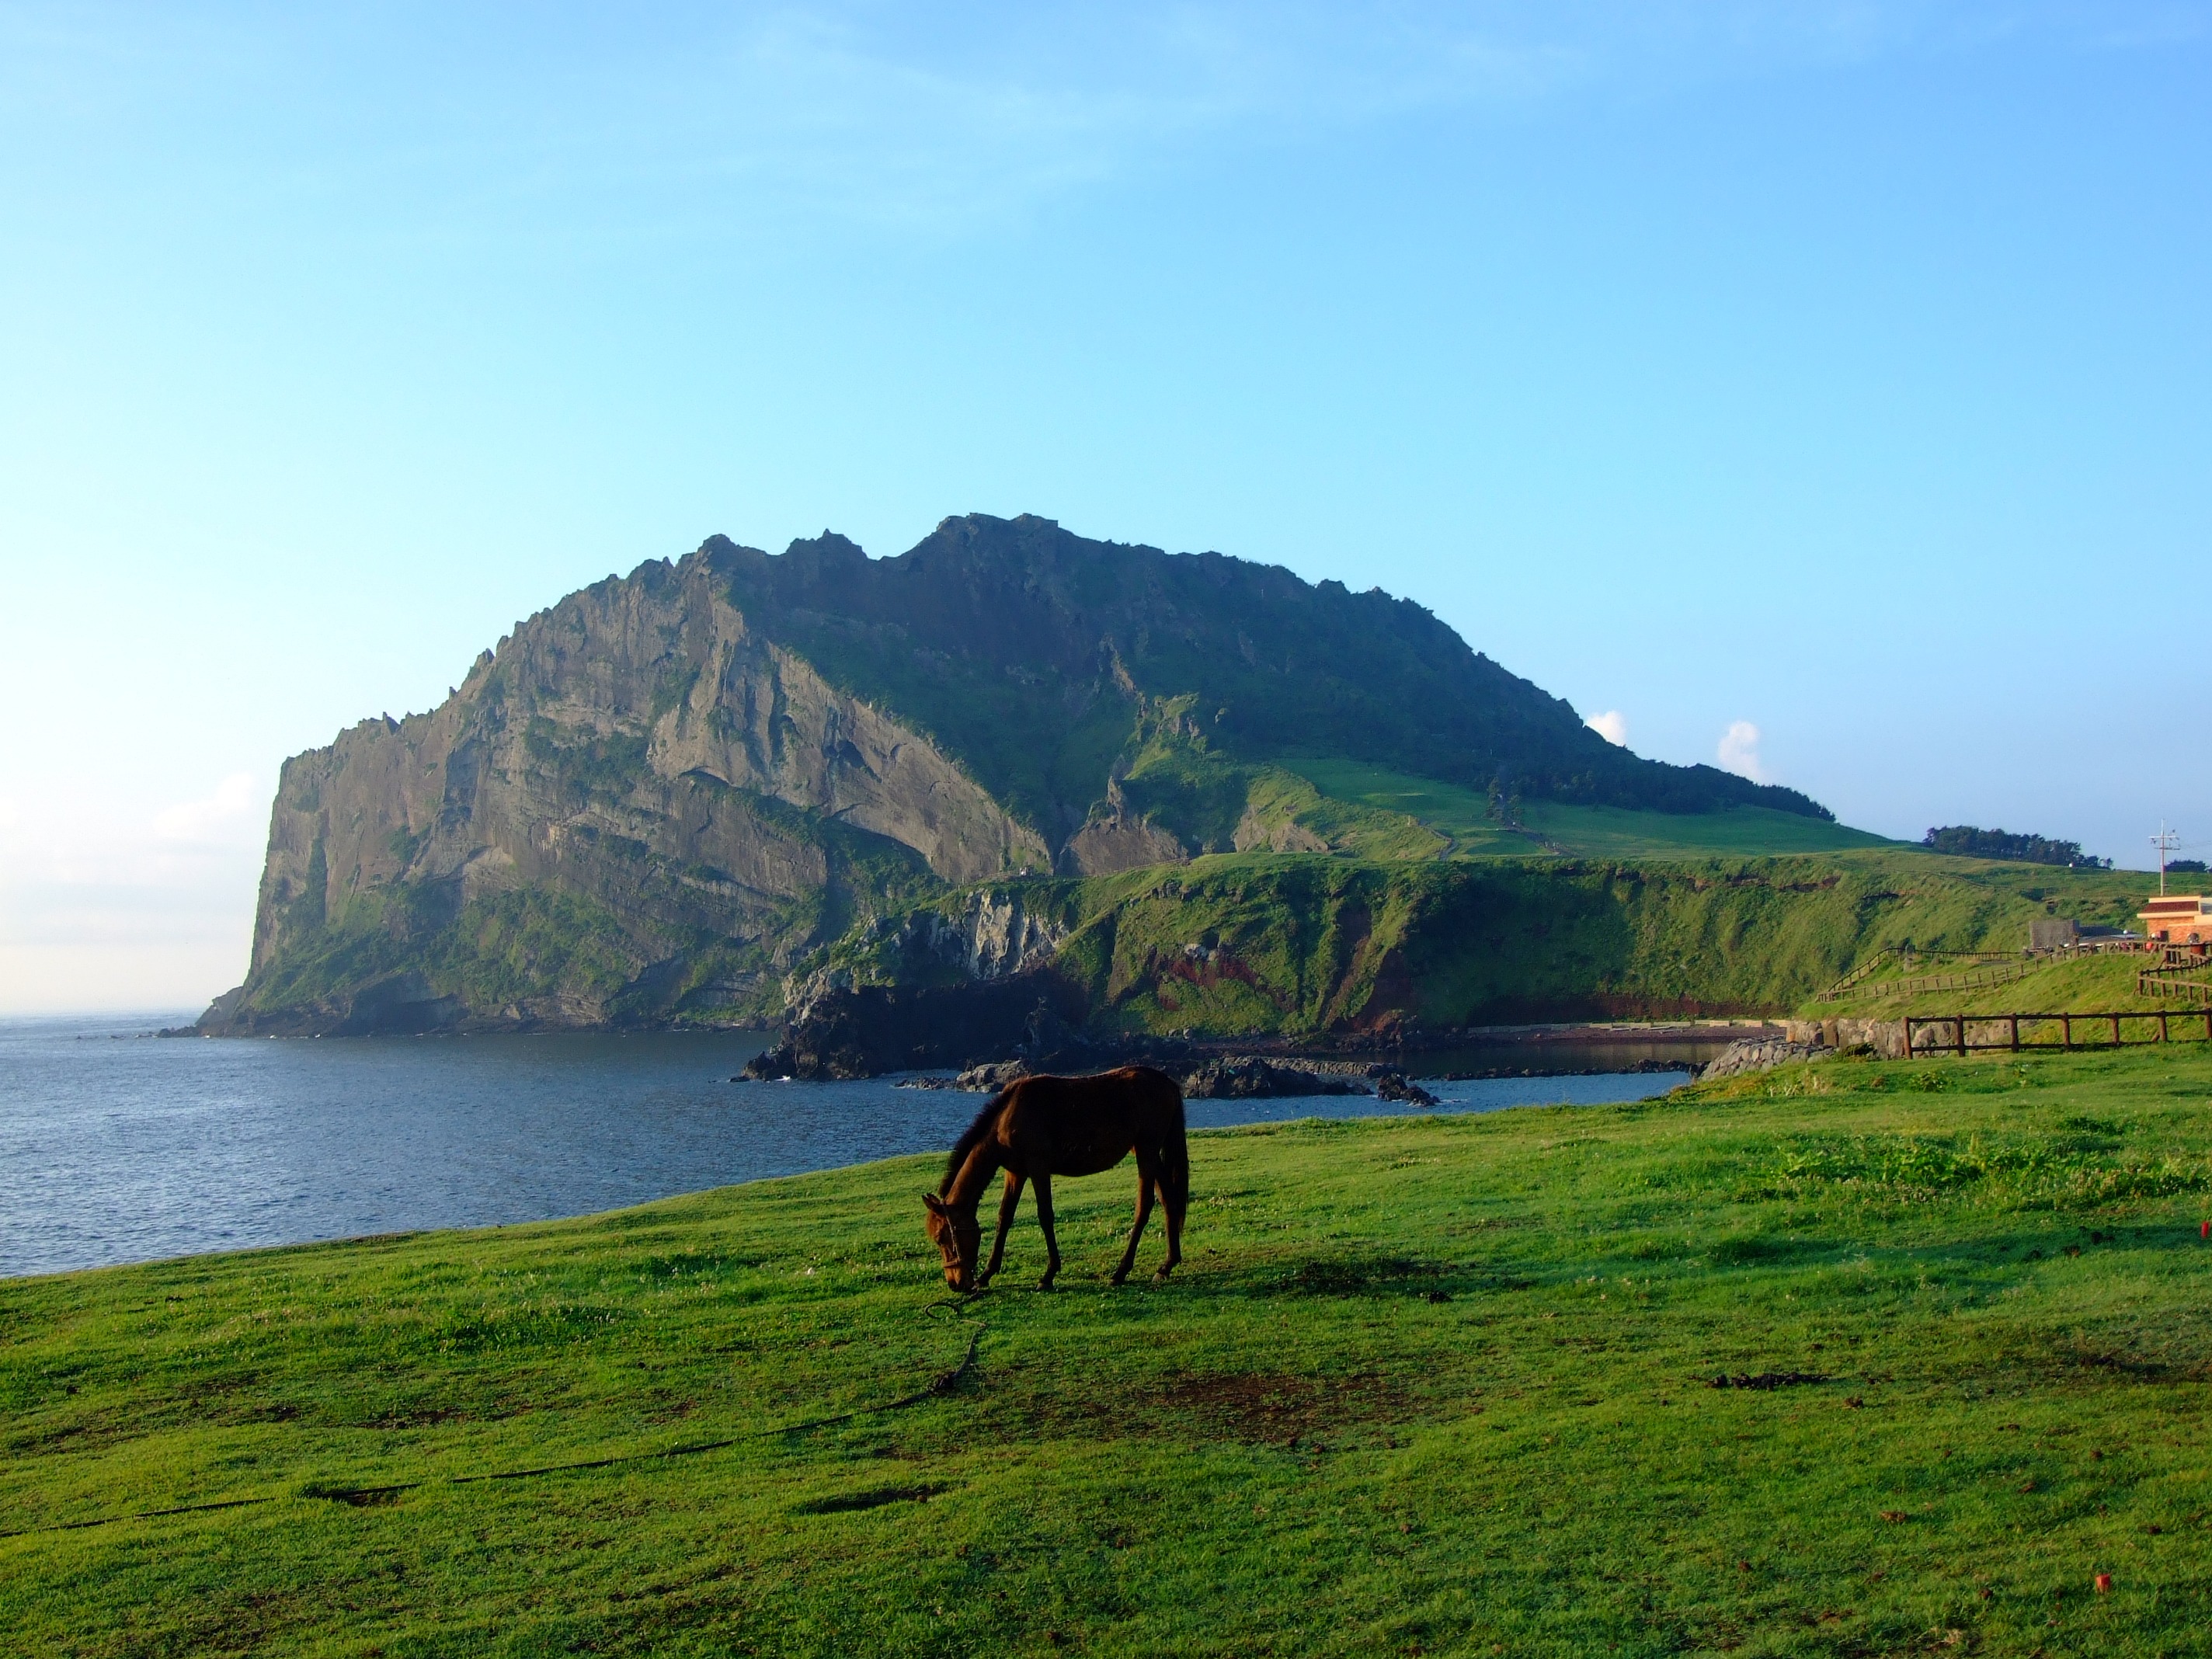
landscape, sea, coast, nature, outdoor, wilderness, mountain, hill, lake, view, land, mountain range, cliff, wild, environment, scenic, pasture, horse, natural, scenery, seashore, highland, terrain, korea, grassland, plateau, fell, loch, rural area, landform, jeju, geographical feature, mountainous landforms